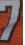
Number: 7